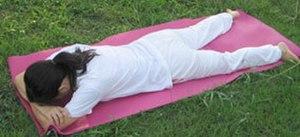
Liste des postures les plus communes du Haṭhayoga.